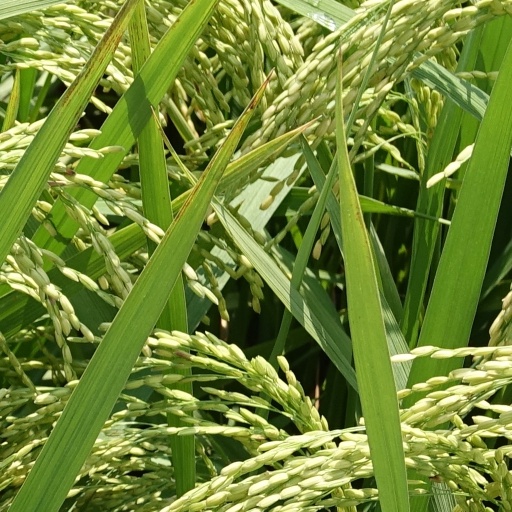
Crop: rice